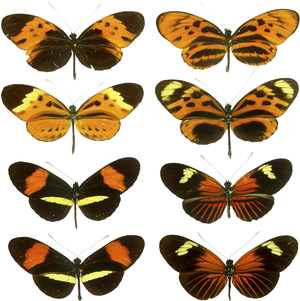
La spéciation par hybridation est une forme de spéciation où les hybrides naissant de deux espèces sont féconds et se reproduisent isolément de ses deux parents, conduisant à une nouvelle espèce. Les analyses ADN ont montré que ce phénomène est assez fréquent chez les plantes et existe chez les lépidoptères.